John T. Morgan

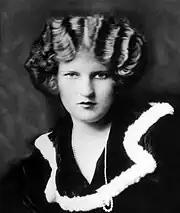
Morgan's grand-niece was Zelda Sayre, the wife of writer F. Scott Fitzgerald.

After the war ended, Morgan resumed his law practice in Selma, Alabama. He became the affluent legal representative for the widely-loathed railroad companies. By 1867, angered by formerly enslaved persons serving as state legislators, Morgan began to play a highly public role against the Republican Reconstruction.